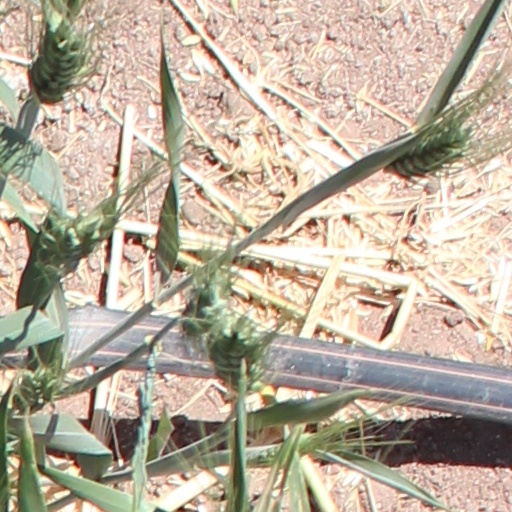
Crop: wheat